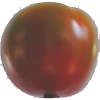
Label: Tomato Maroon 1